Kelda (character)

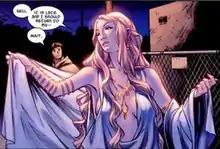
Lady KeldaArt by Oliver Coipel

Kelda is a fictional character appearing in American comic books published by Marvel Comics. She is an Asgardian first introduced in "Thor" vol. 3 #6 (Feb. 2008). Kelda is an original creation by J. Michael Straczynski, not based in Norse mythology. She is most often seen in the company of her human lover Bill.